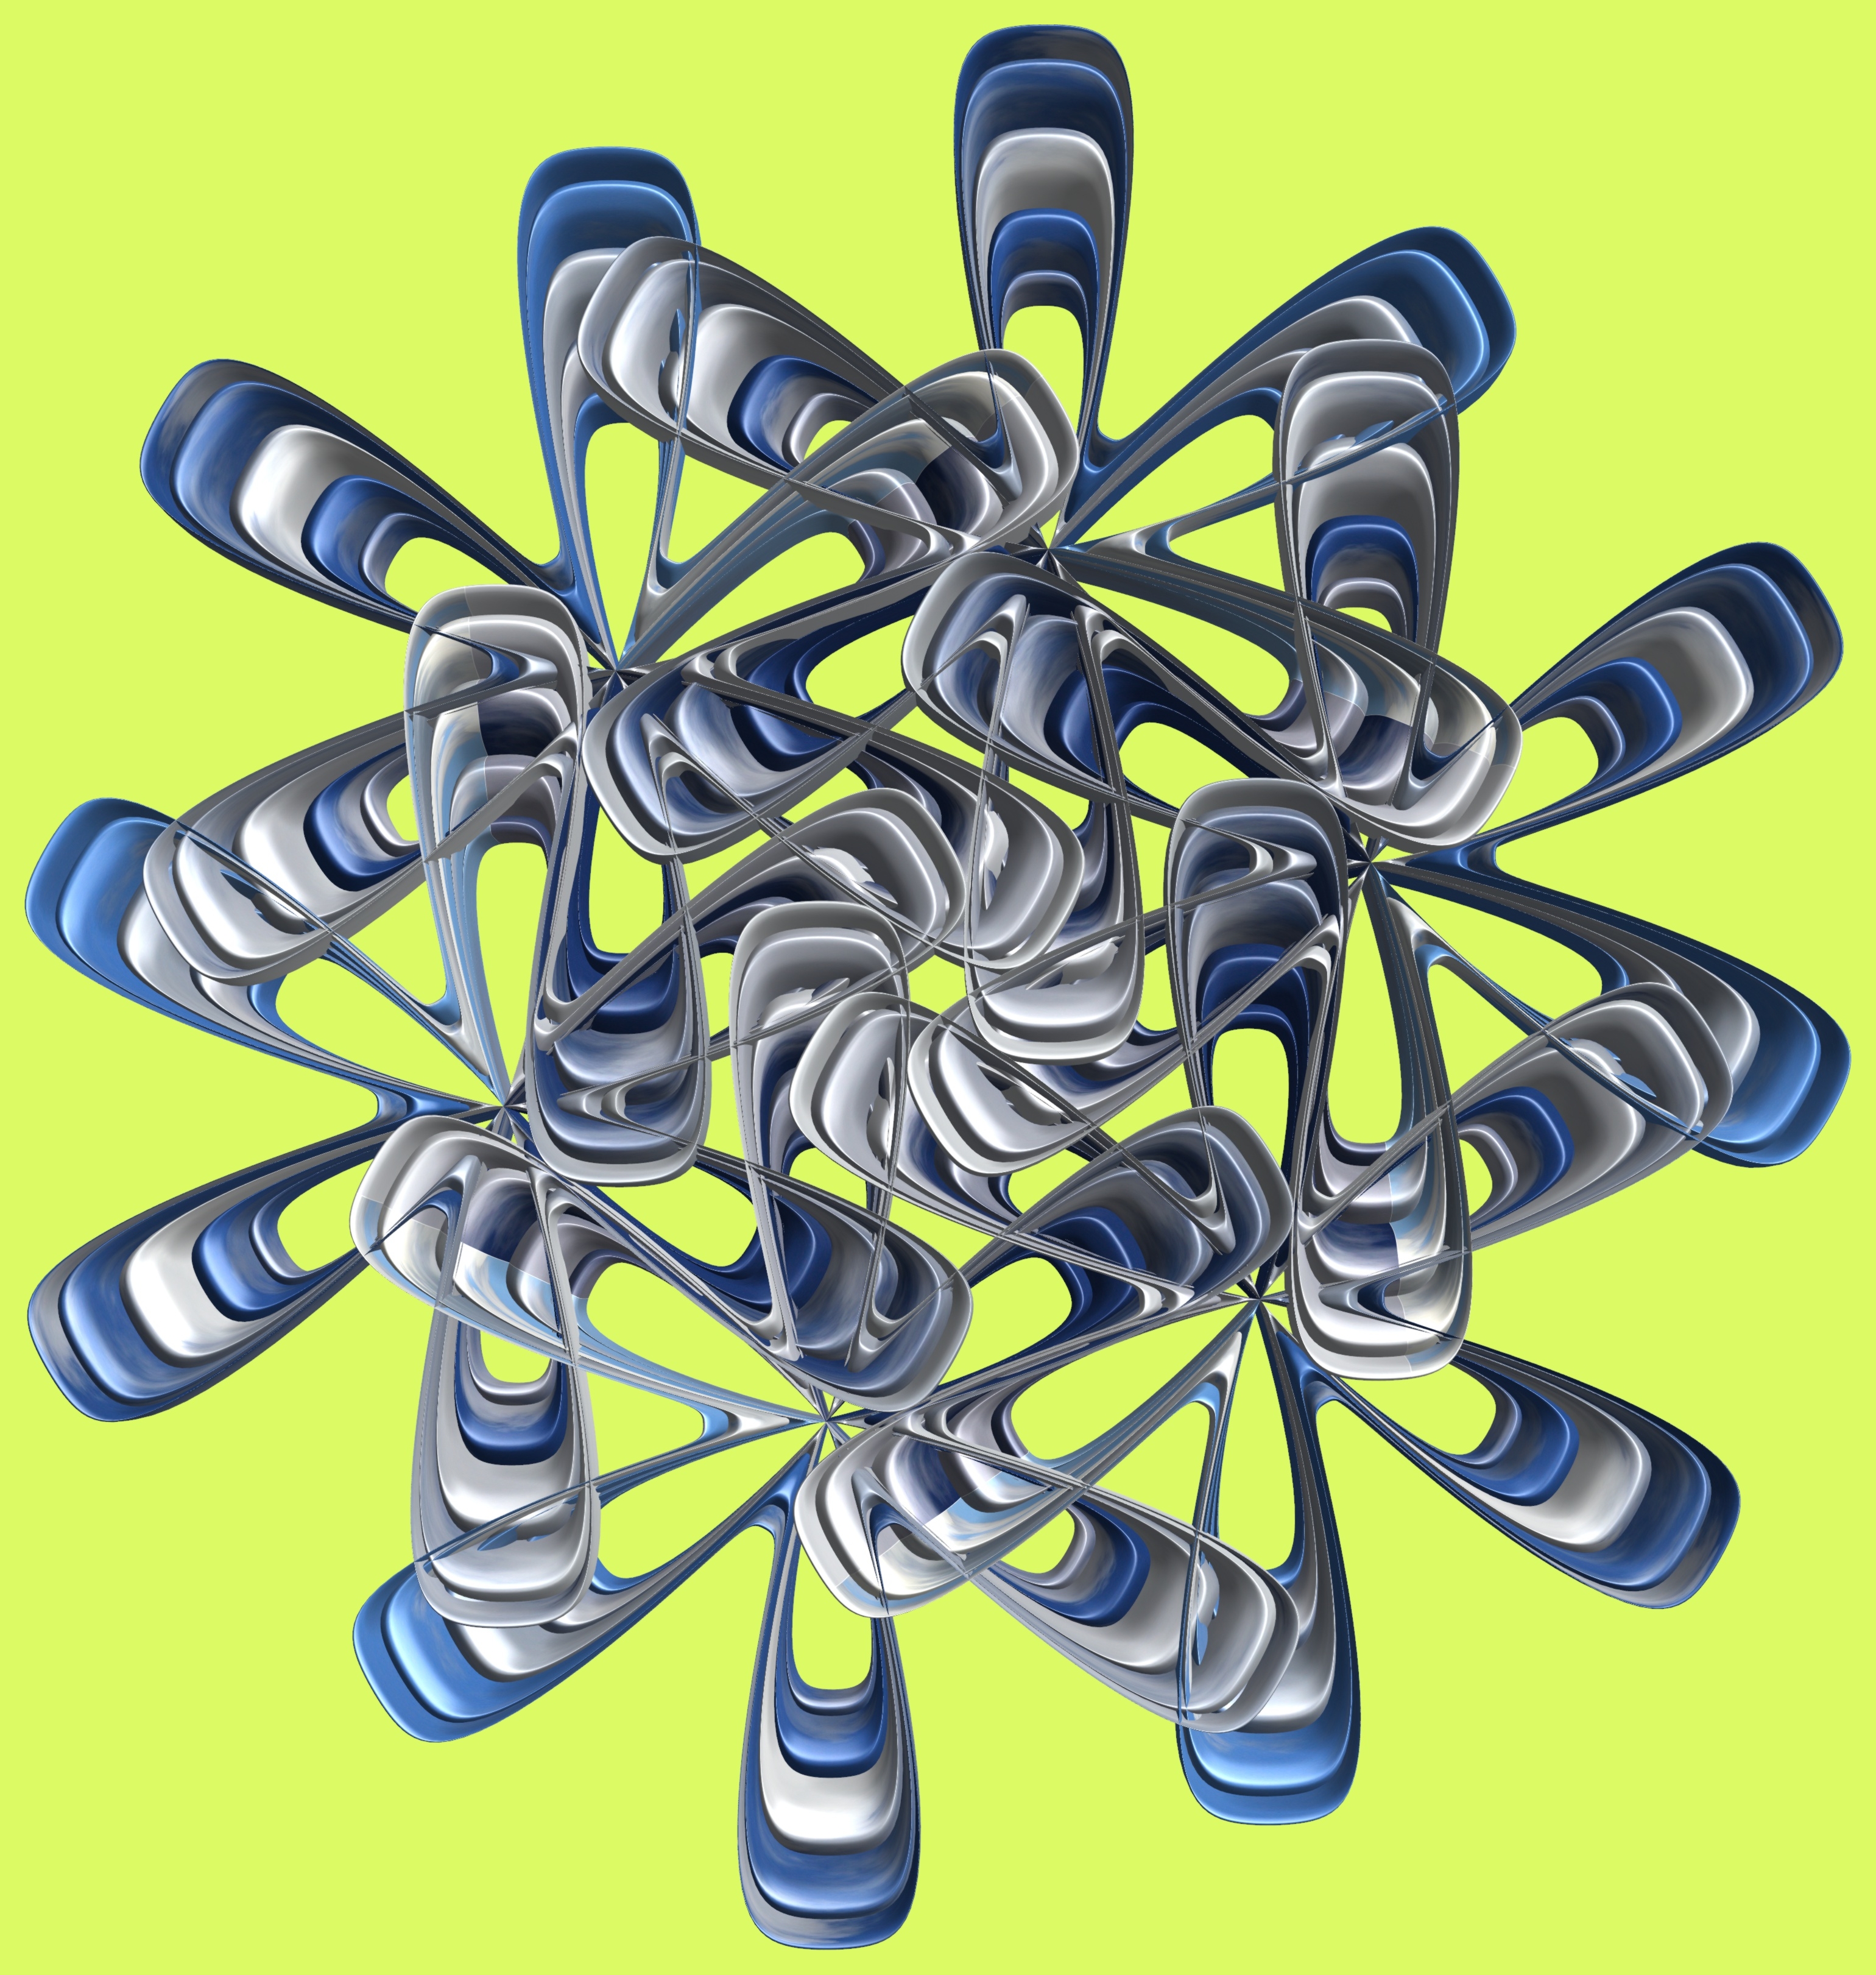
structure, texture, flower, pattern, machine, design, symmetry, 3d, graphic, torus, mathematica, cg, parametricplot3d, code, program, algorithm, mapping, aircraft engine